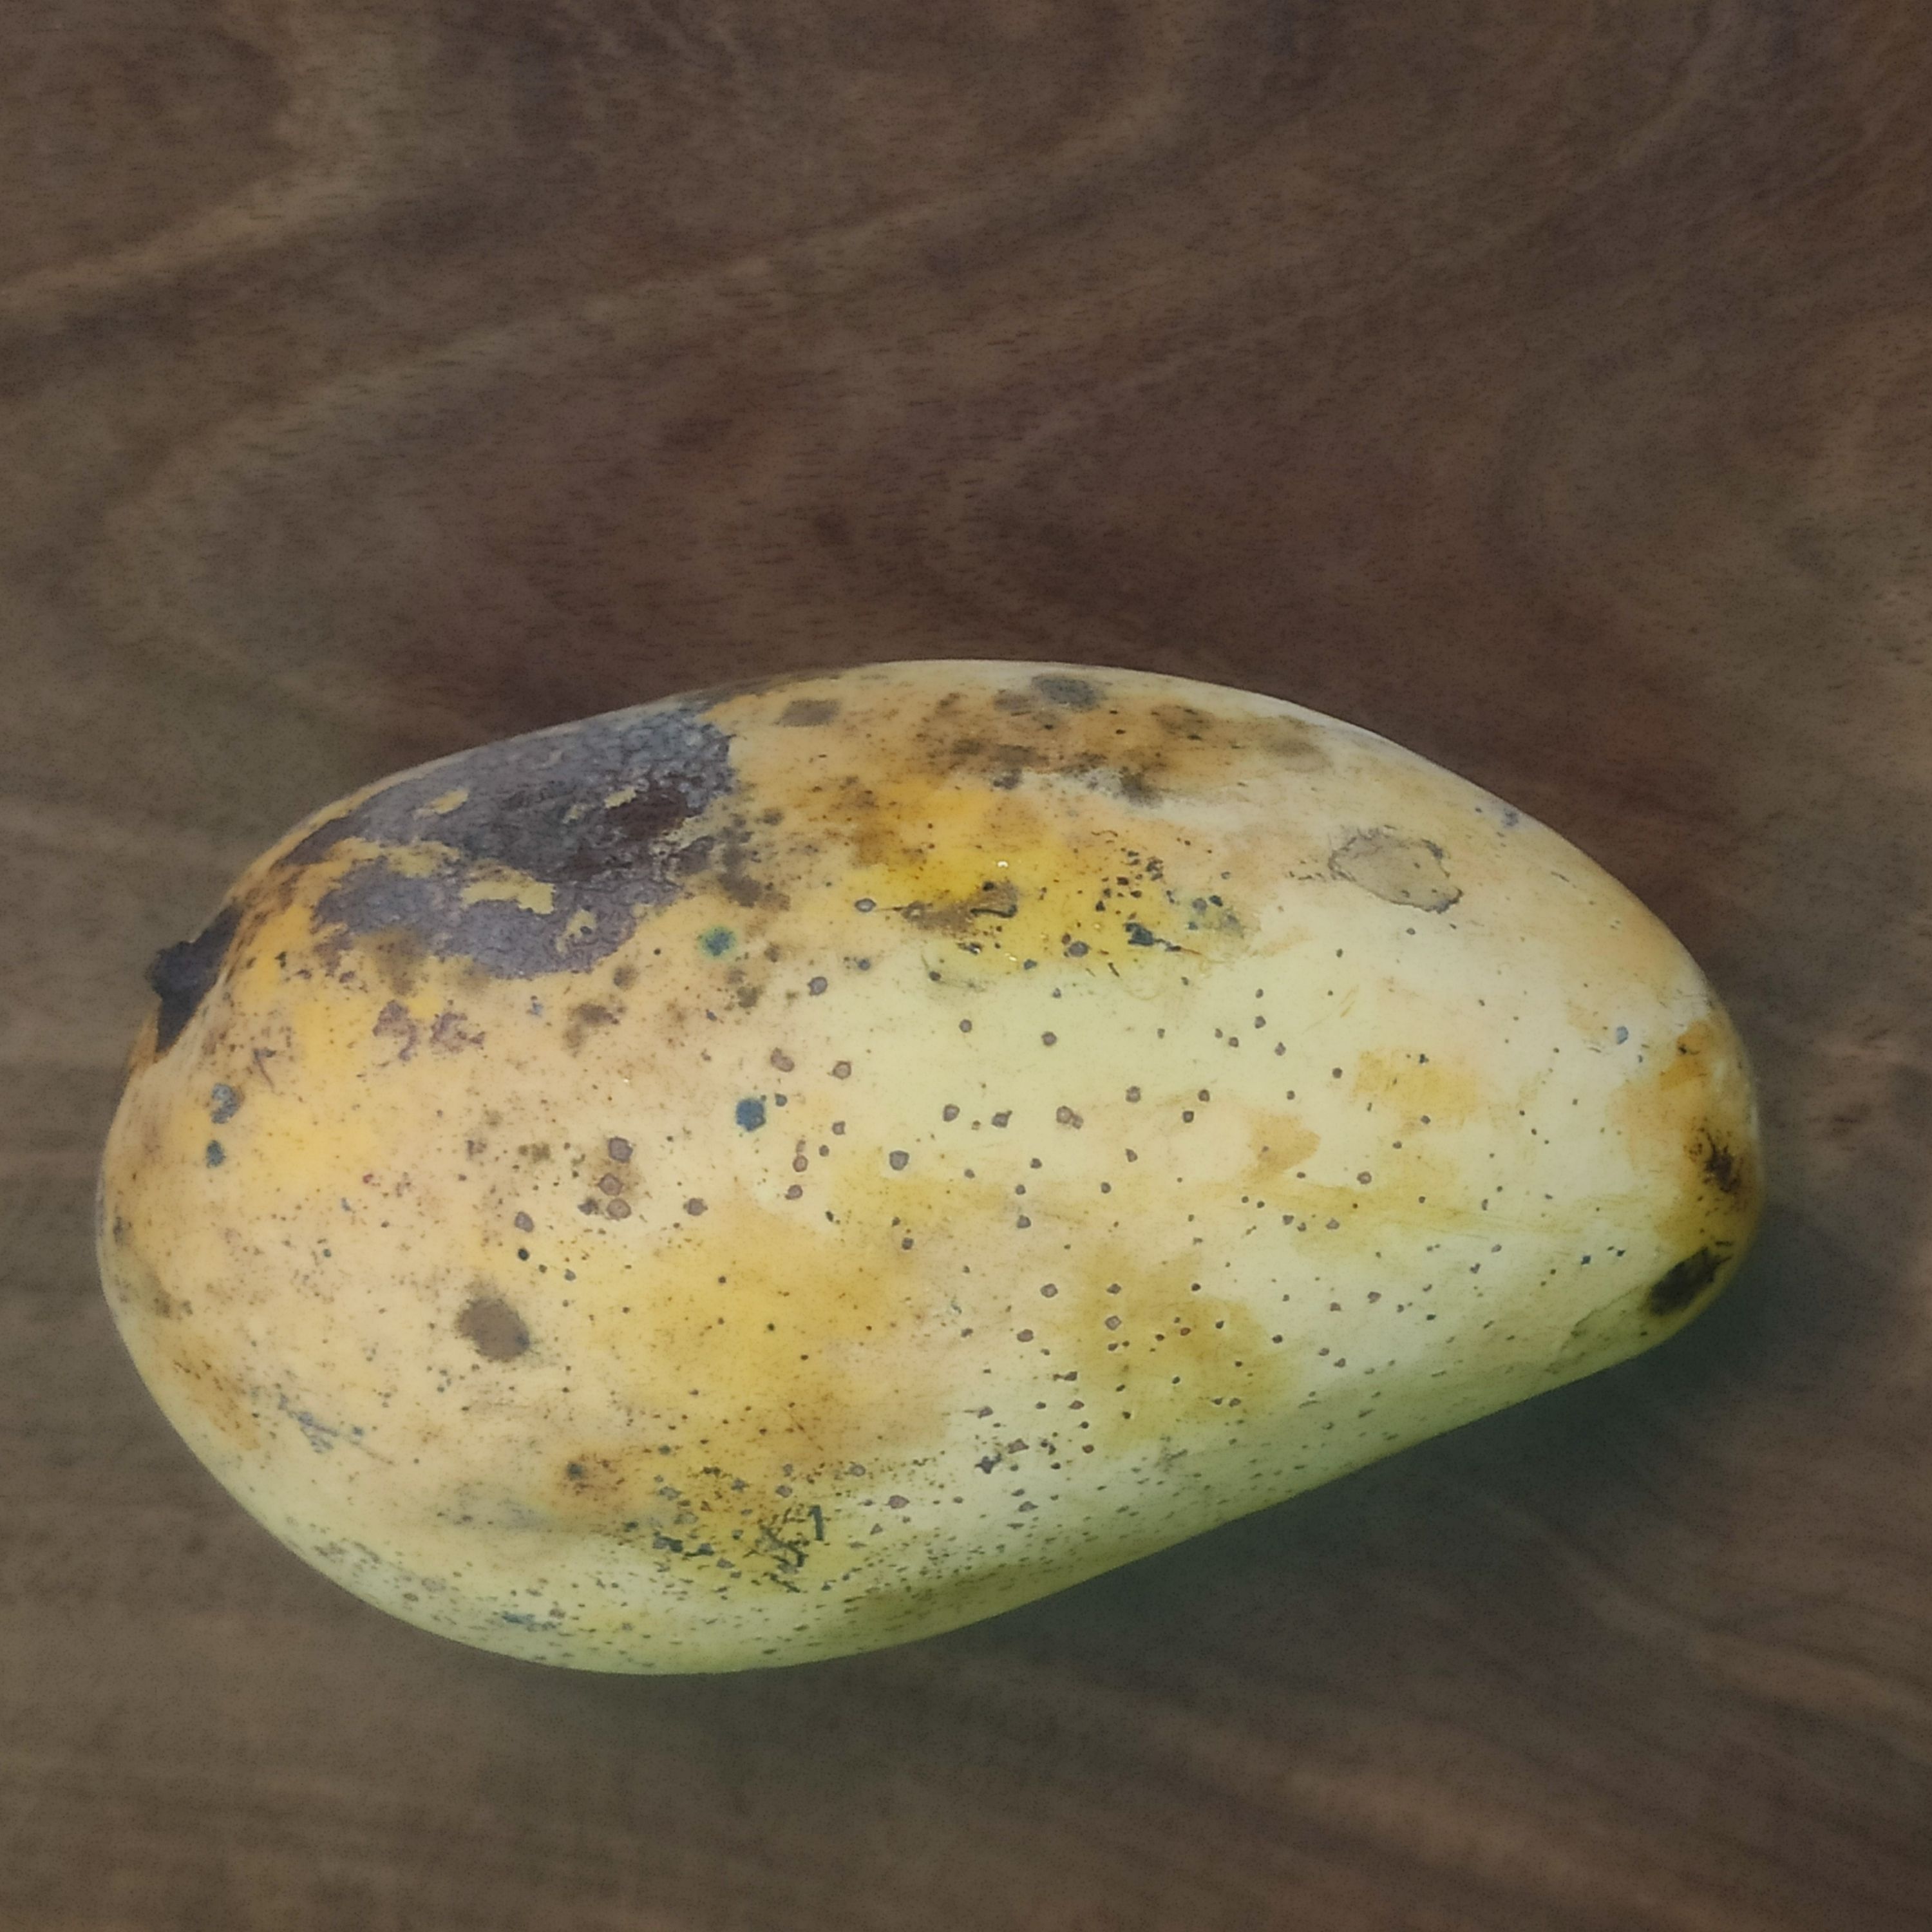
Fruit: mango
Grade: 2nd-grade